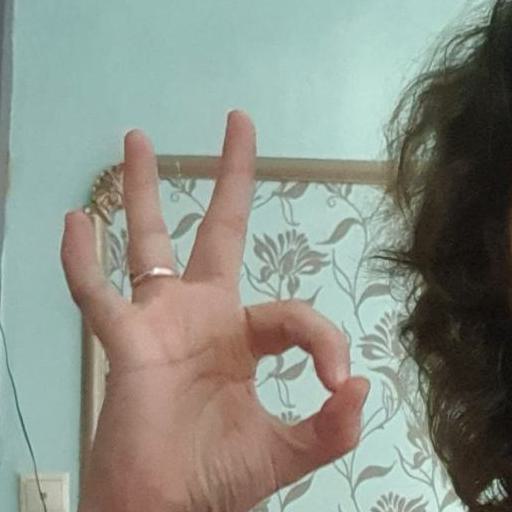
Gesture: ok